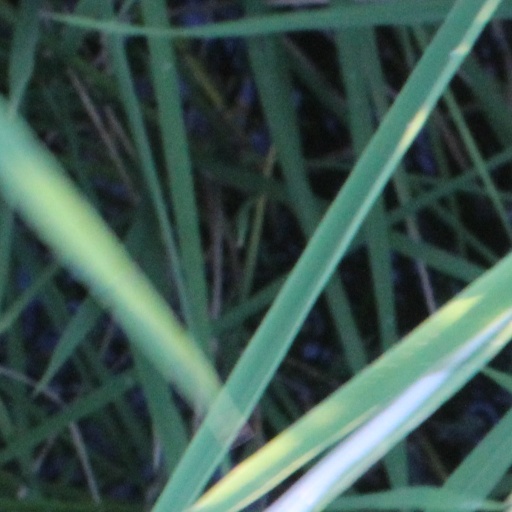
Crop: rice